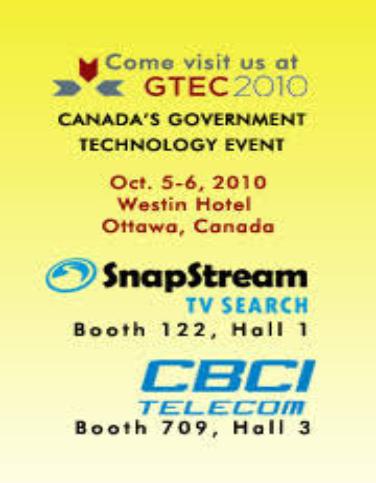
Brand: CBCI Telecom
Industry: Others